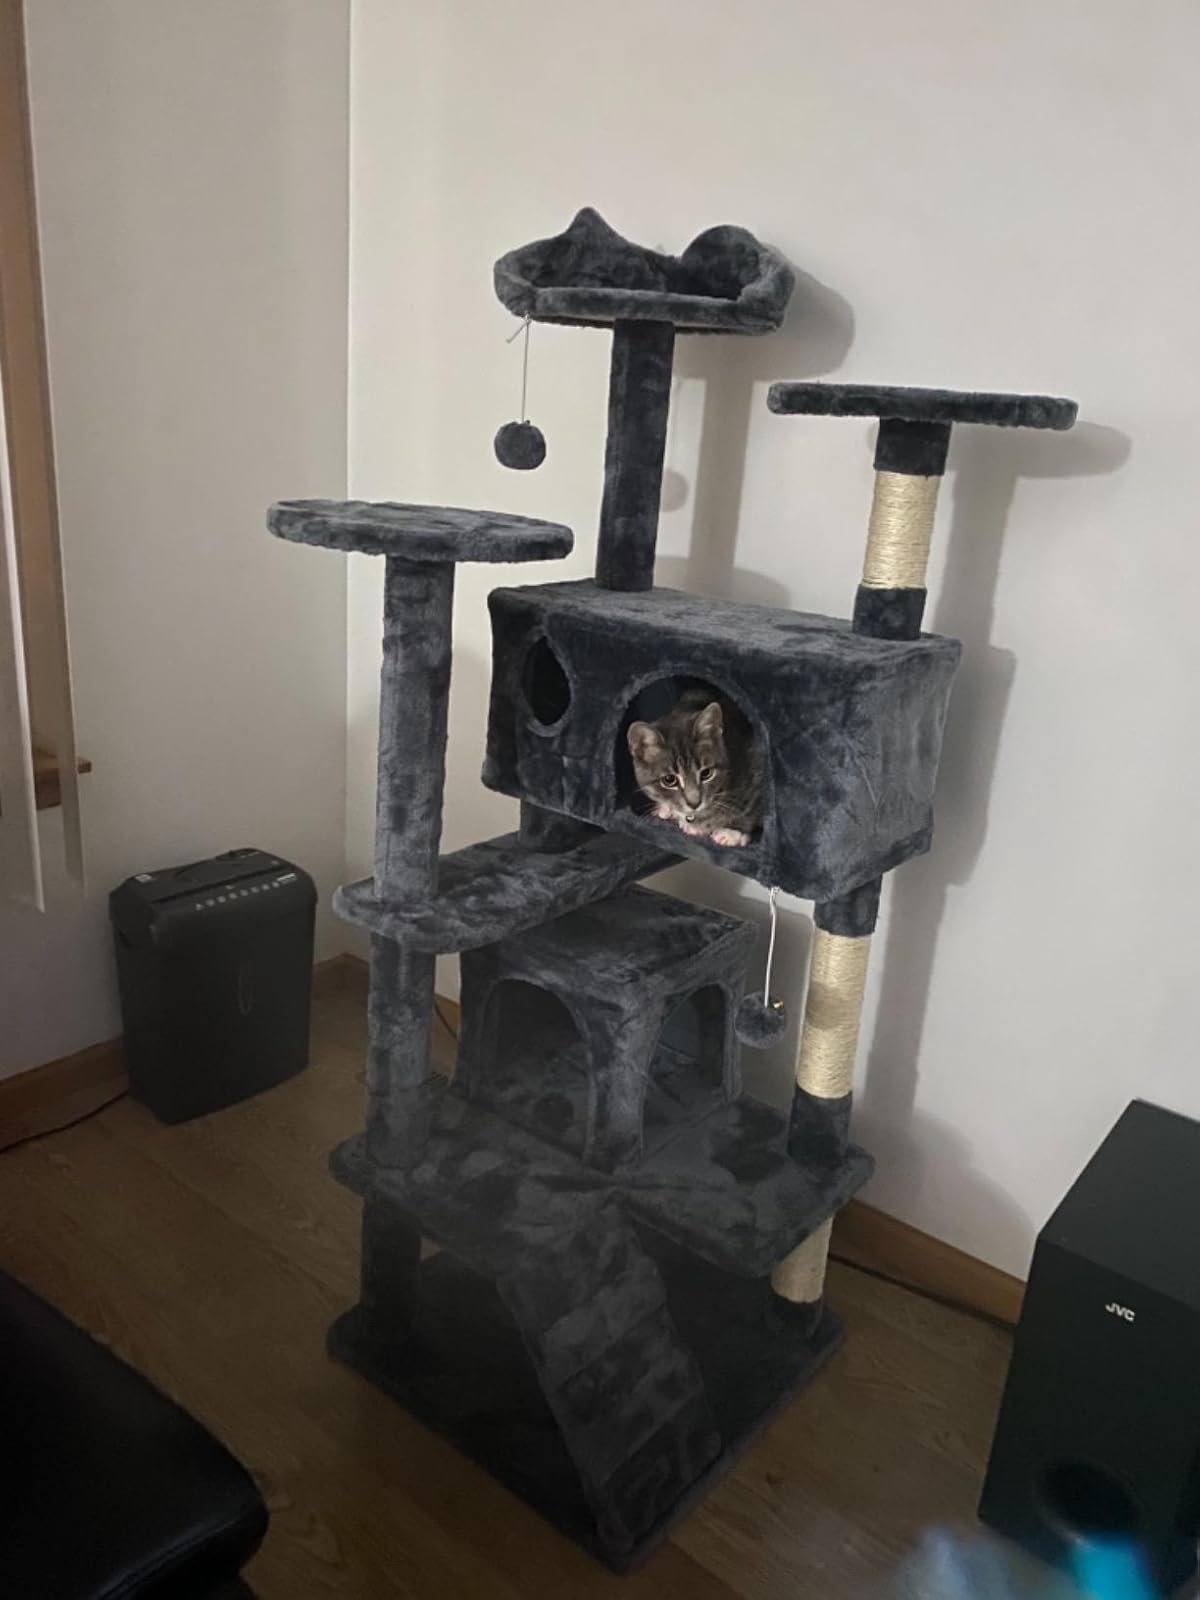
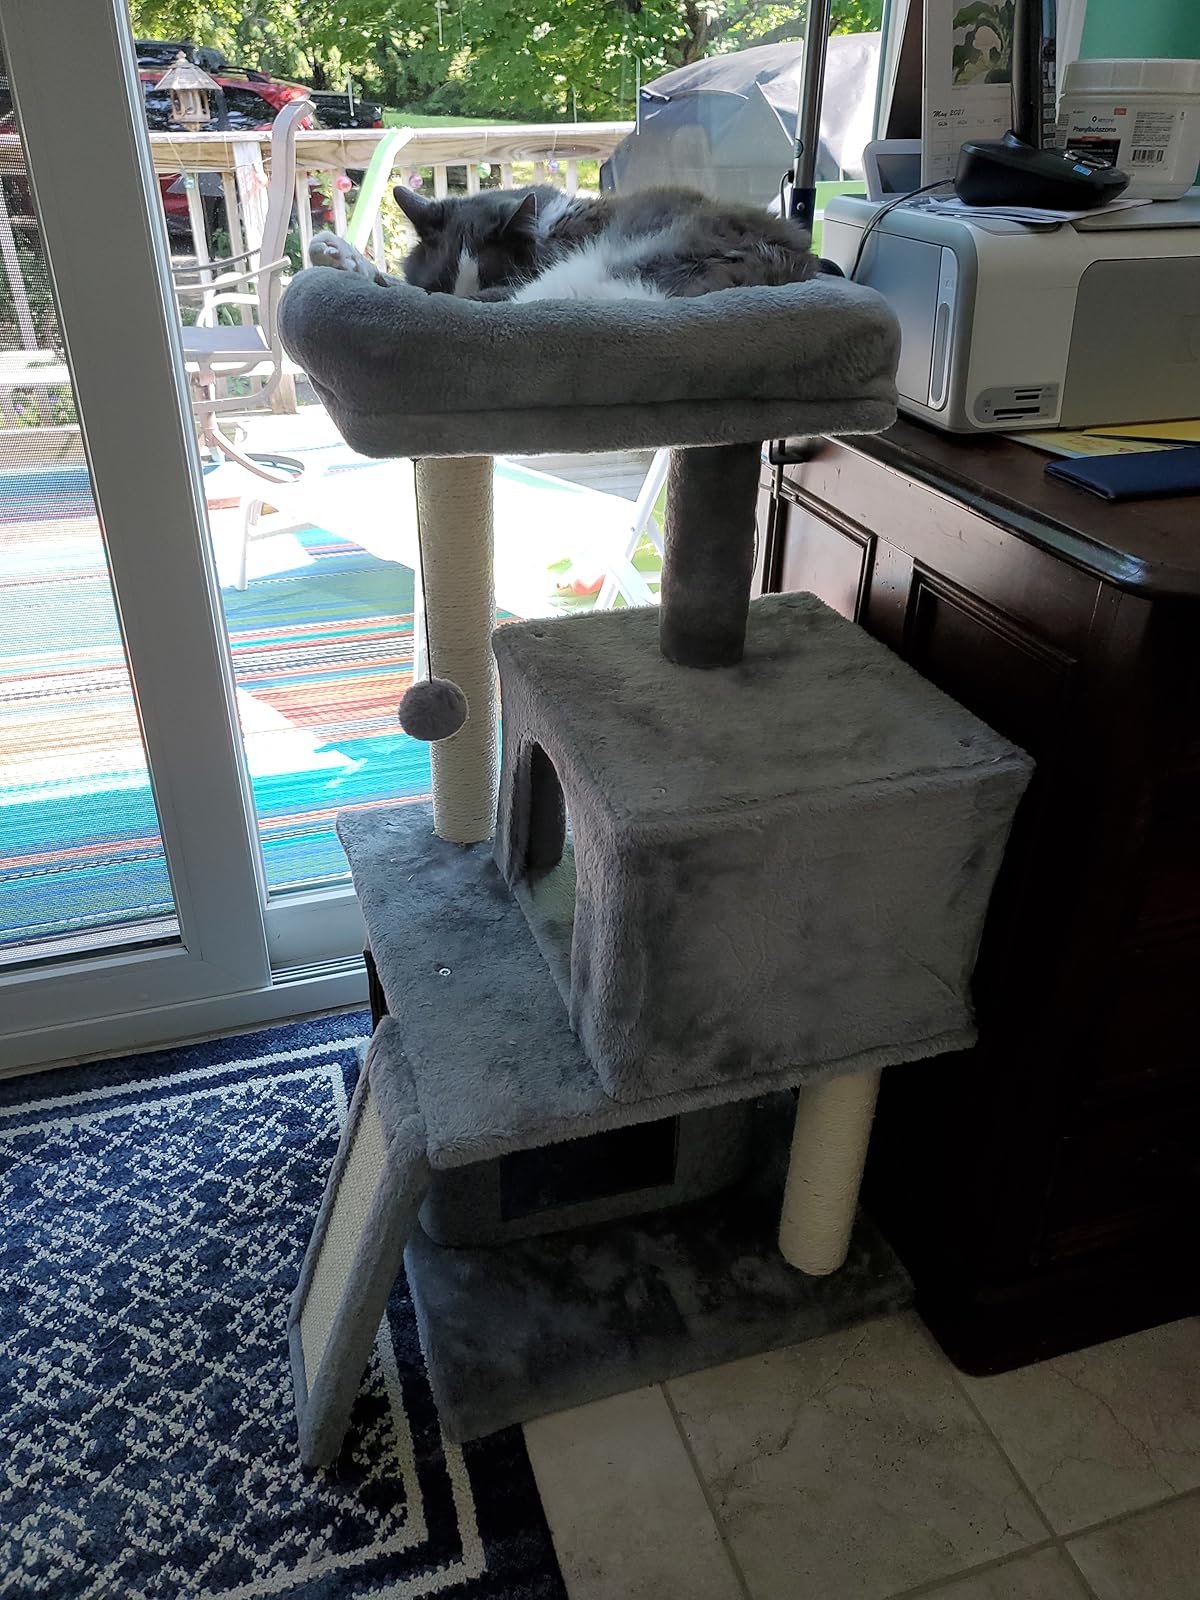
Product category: items_cat tree
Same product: no